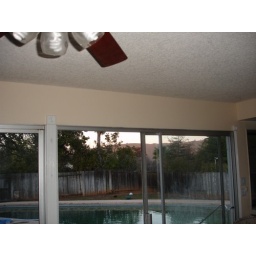
Missing trim around sliding glass door leading to the backyard